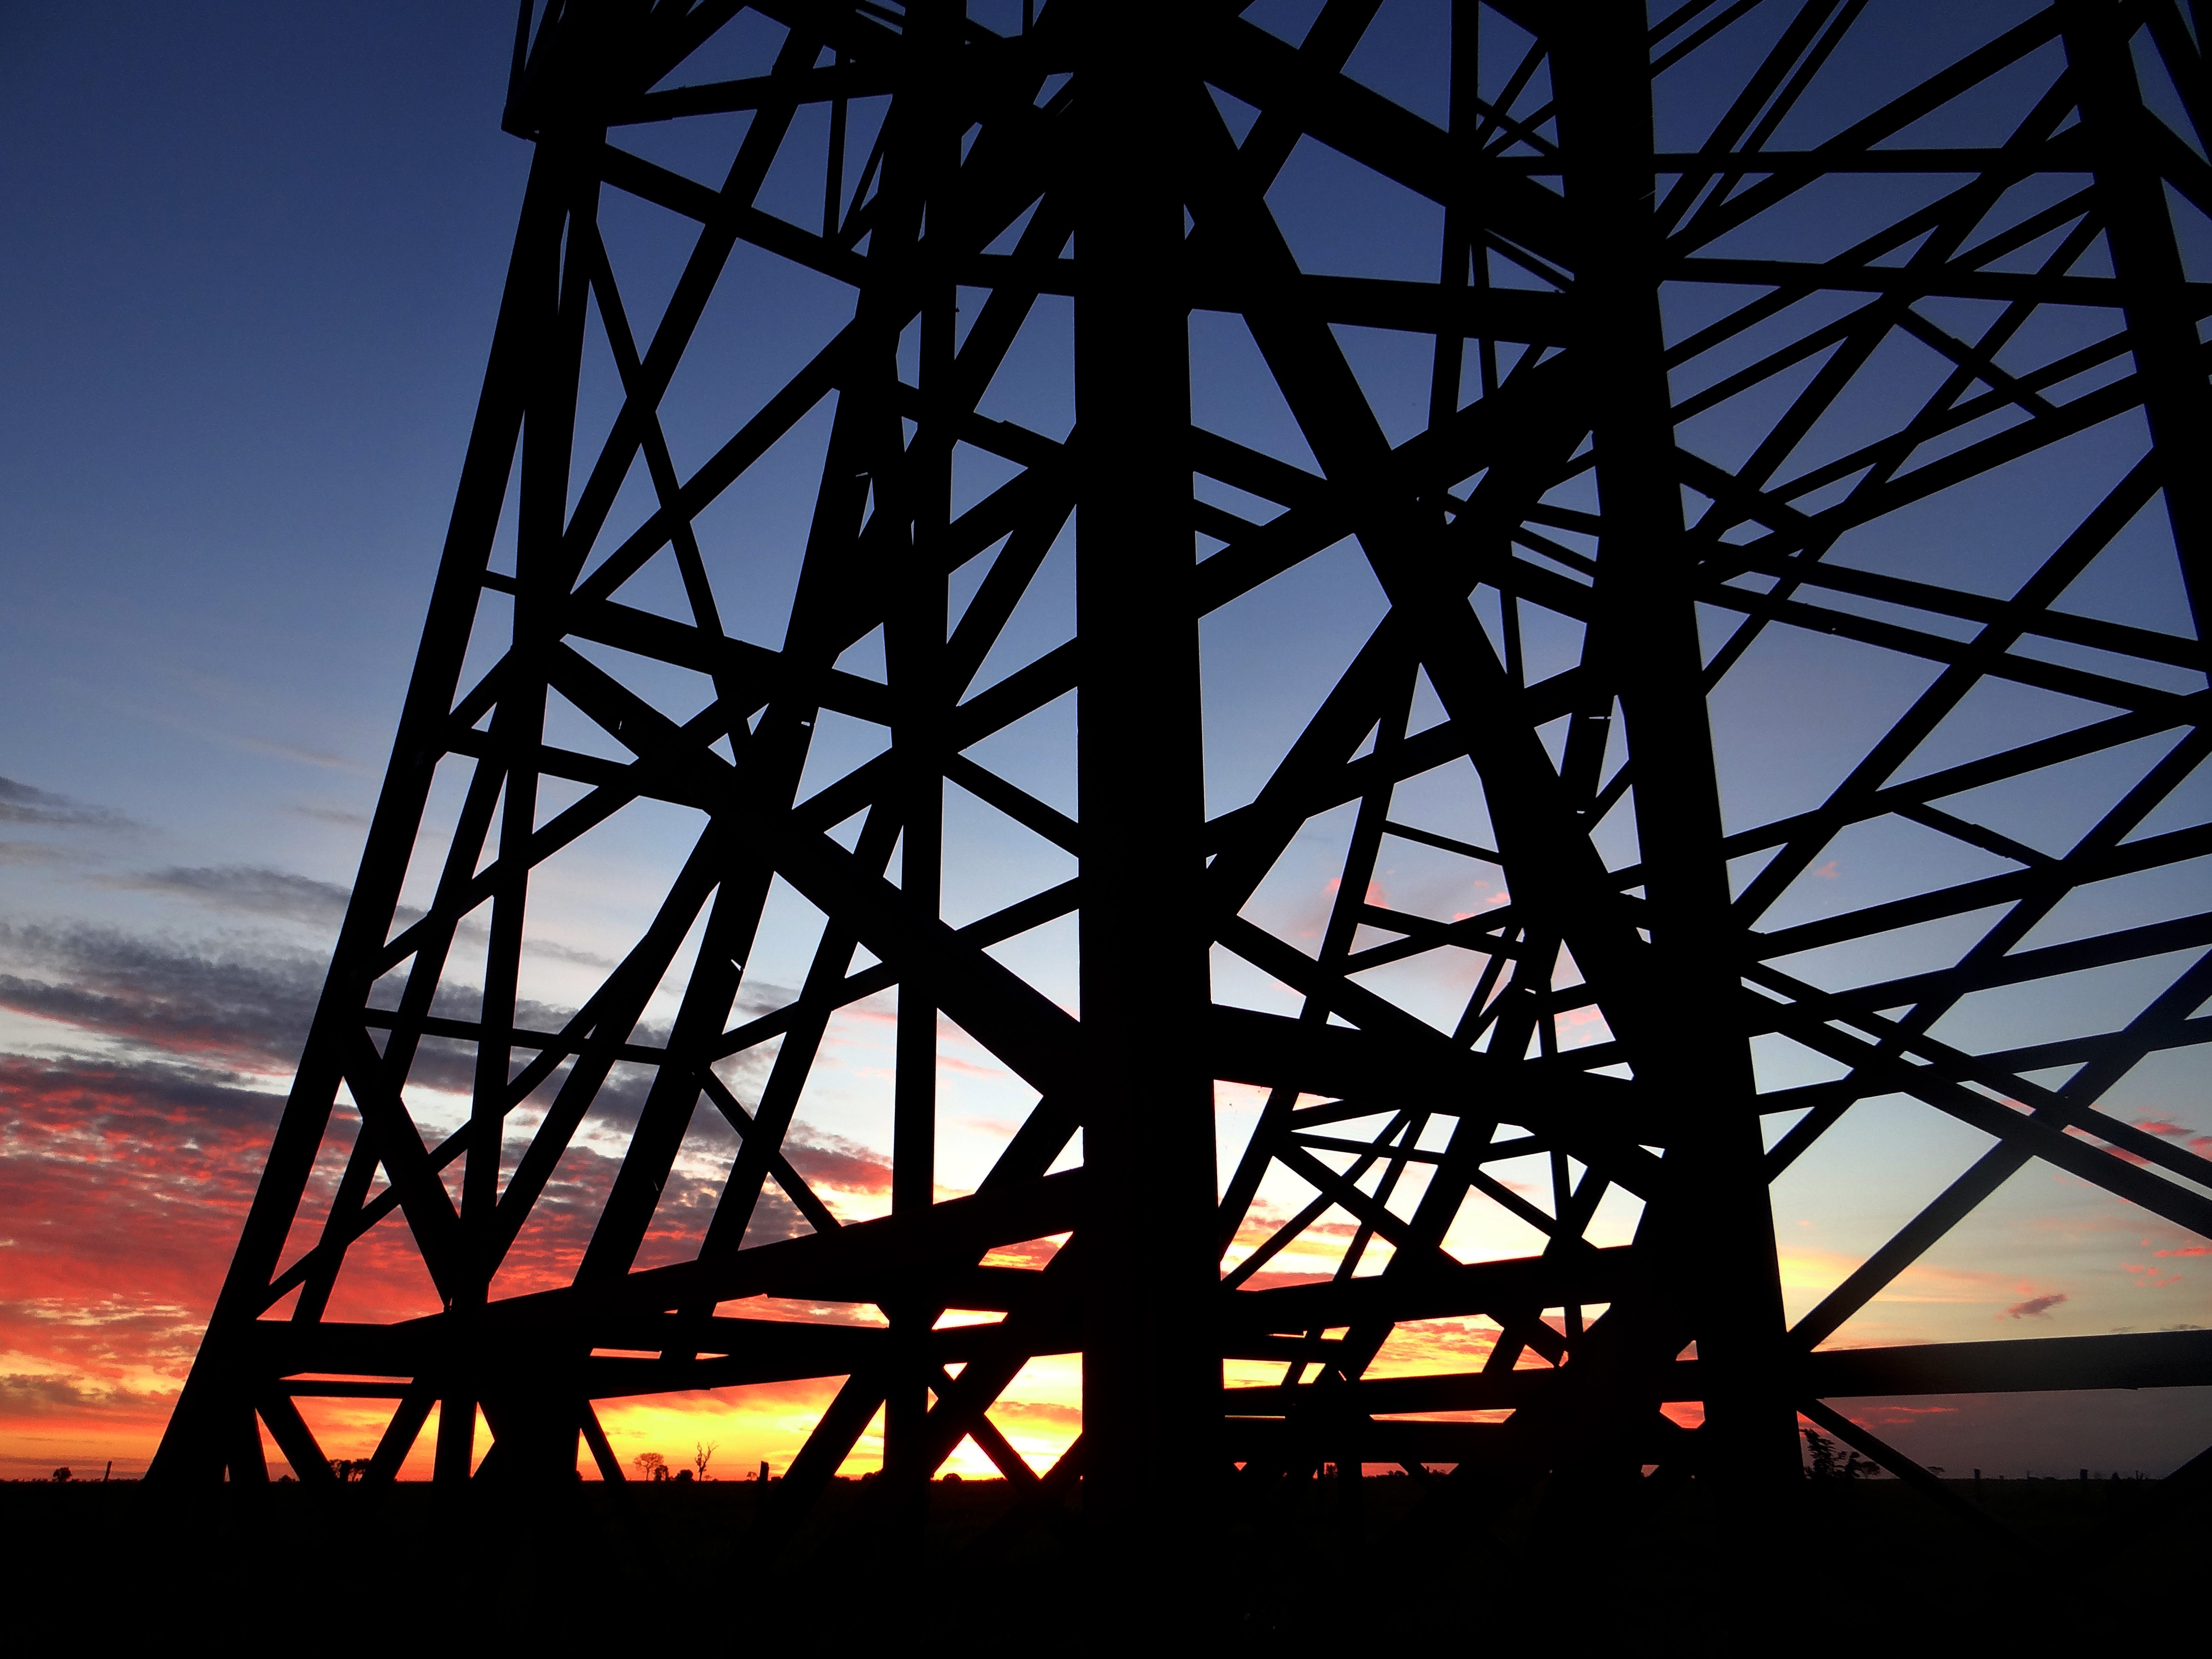
structure, sky, sunset, dusk, evening, line, tower